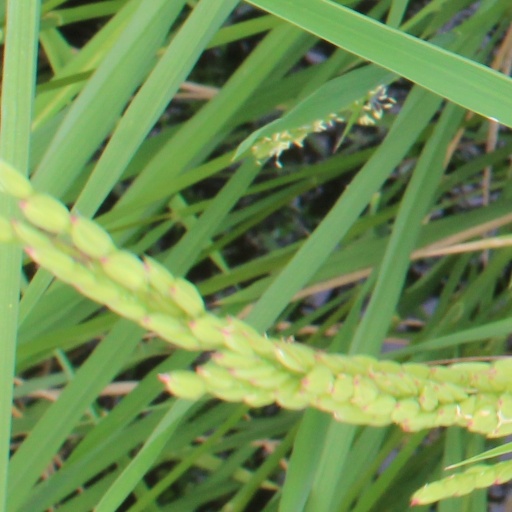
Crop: rice